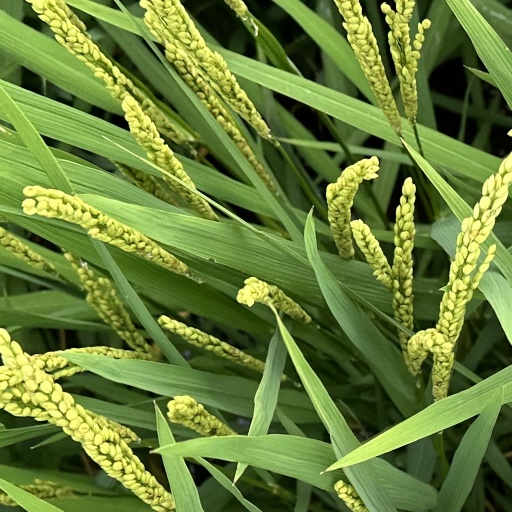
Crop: rice